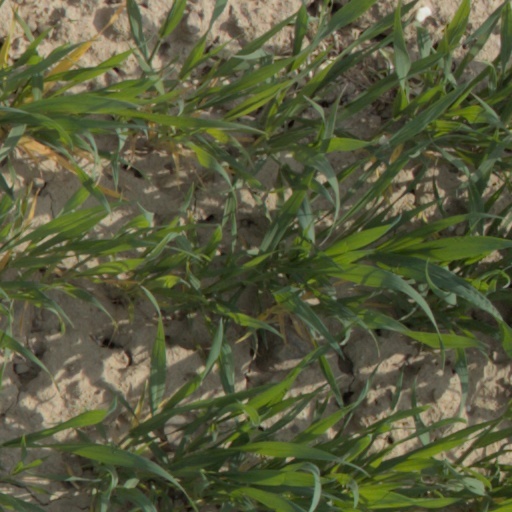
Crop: wheat